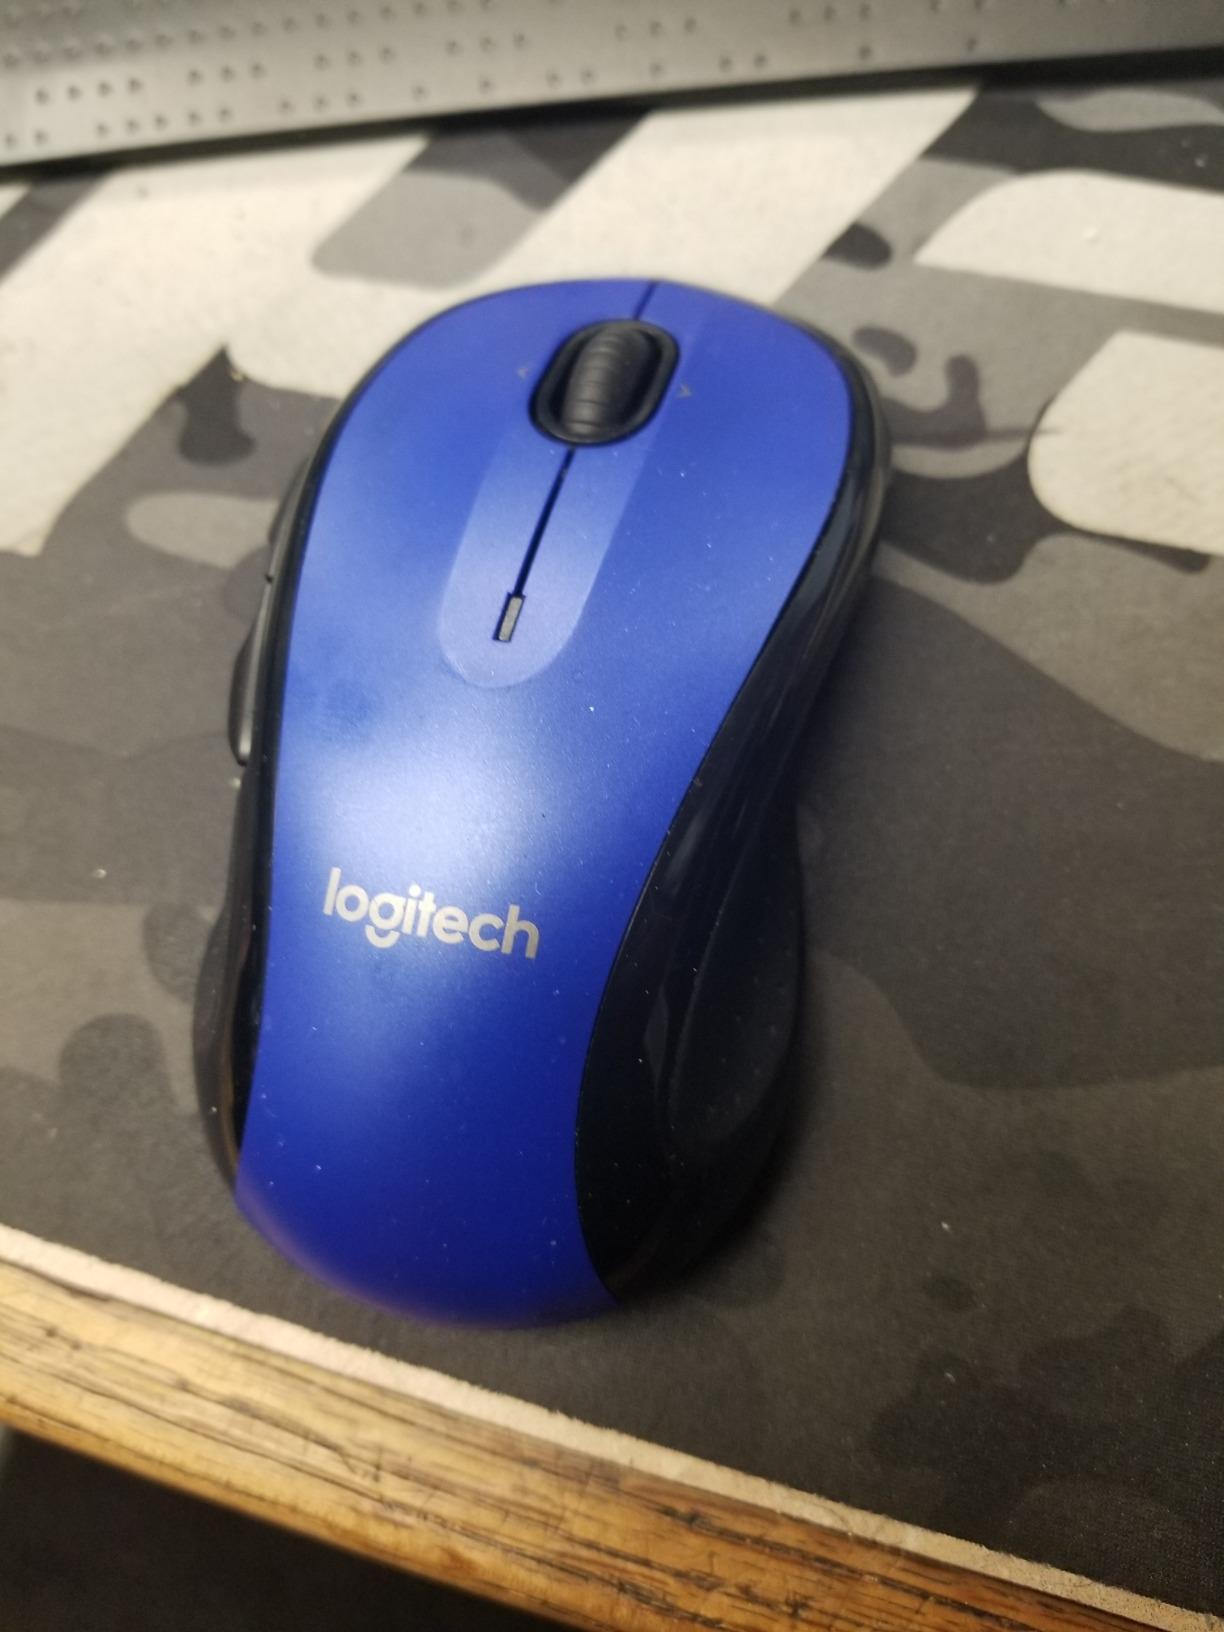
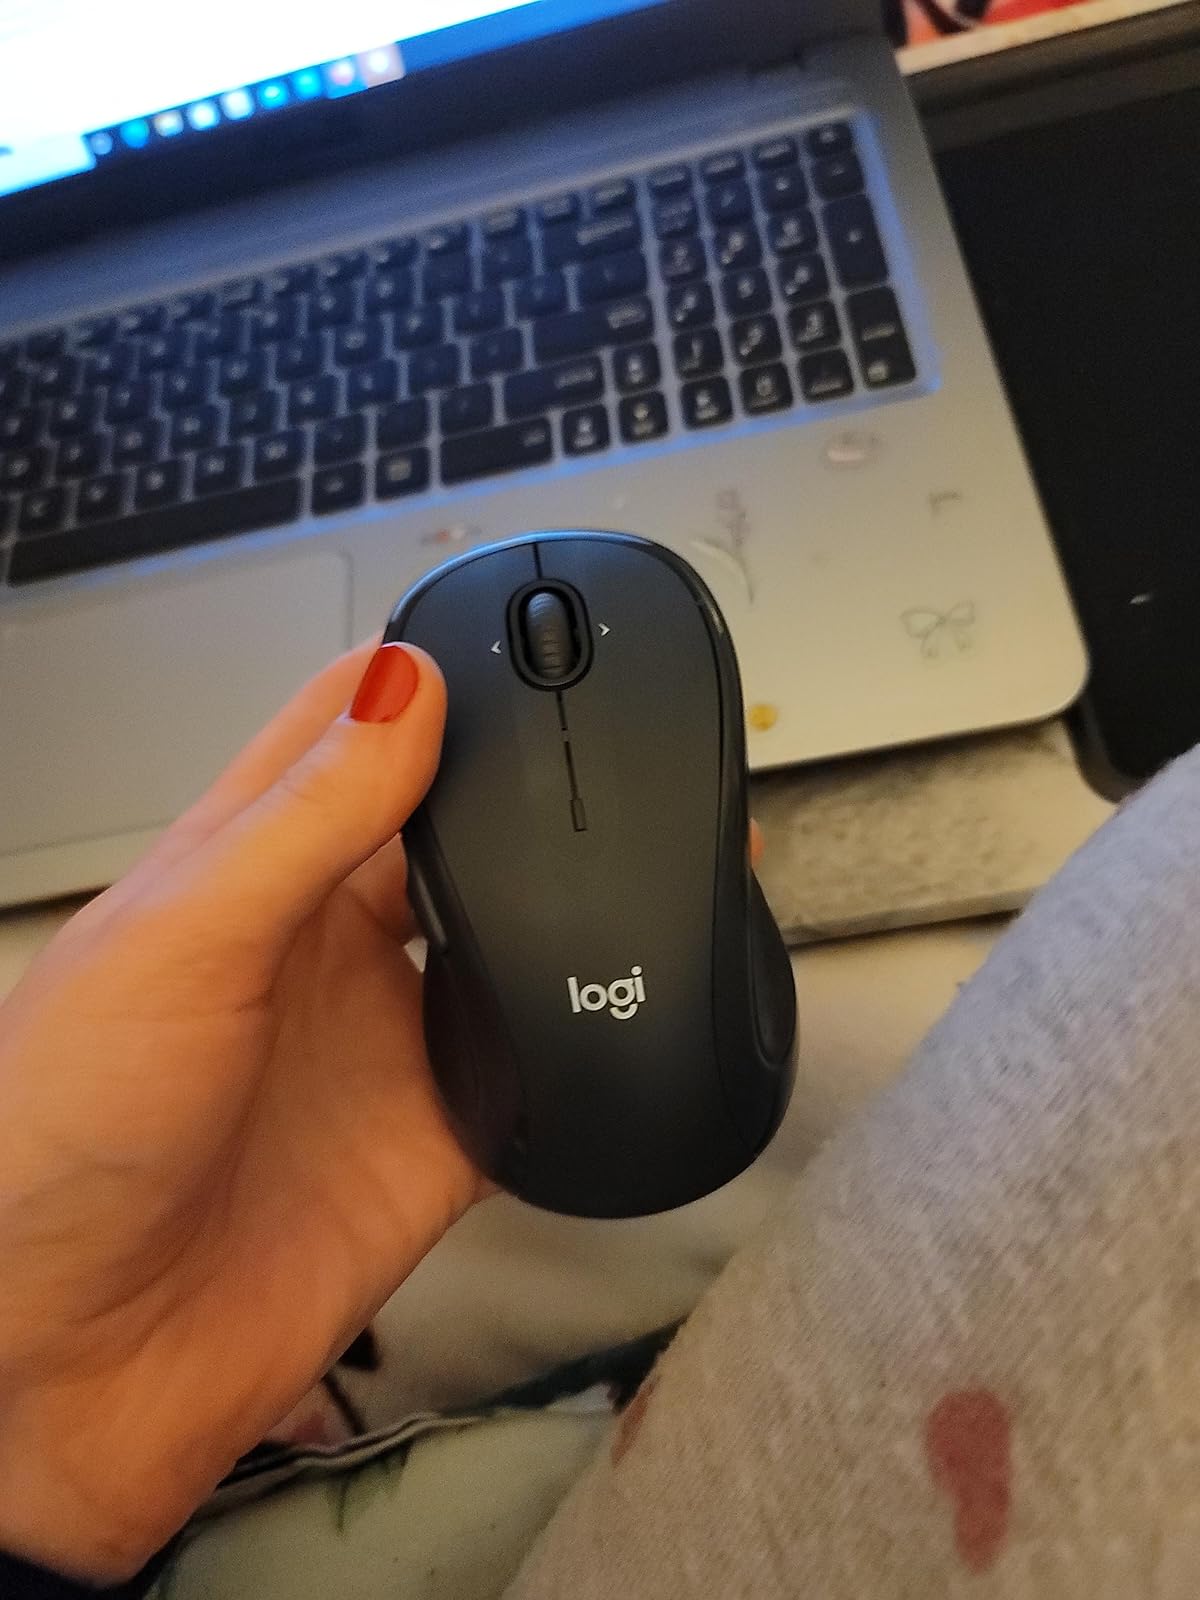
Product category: mouse
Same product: no